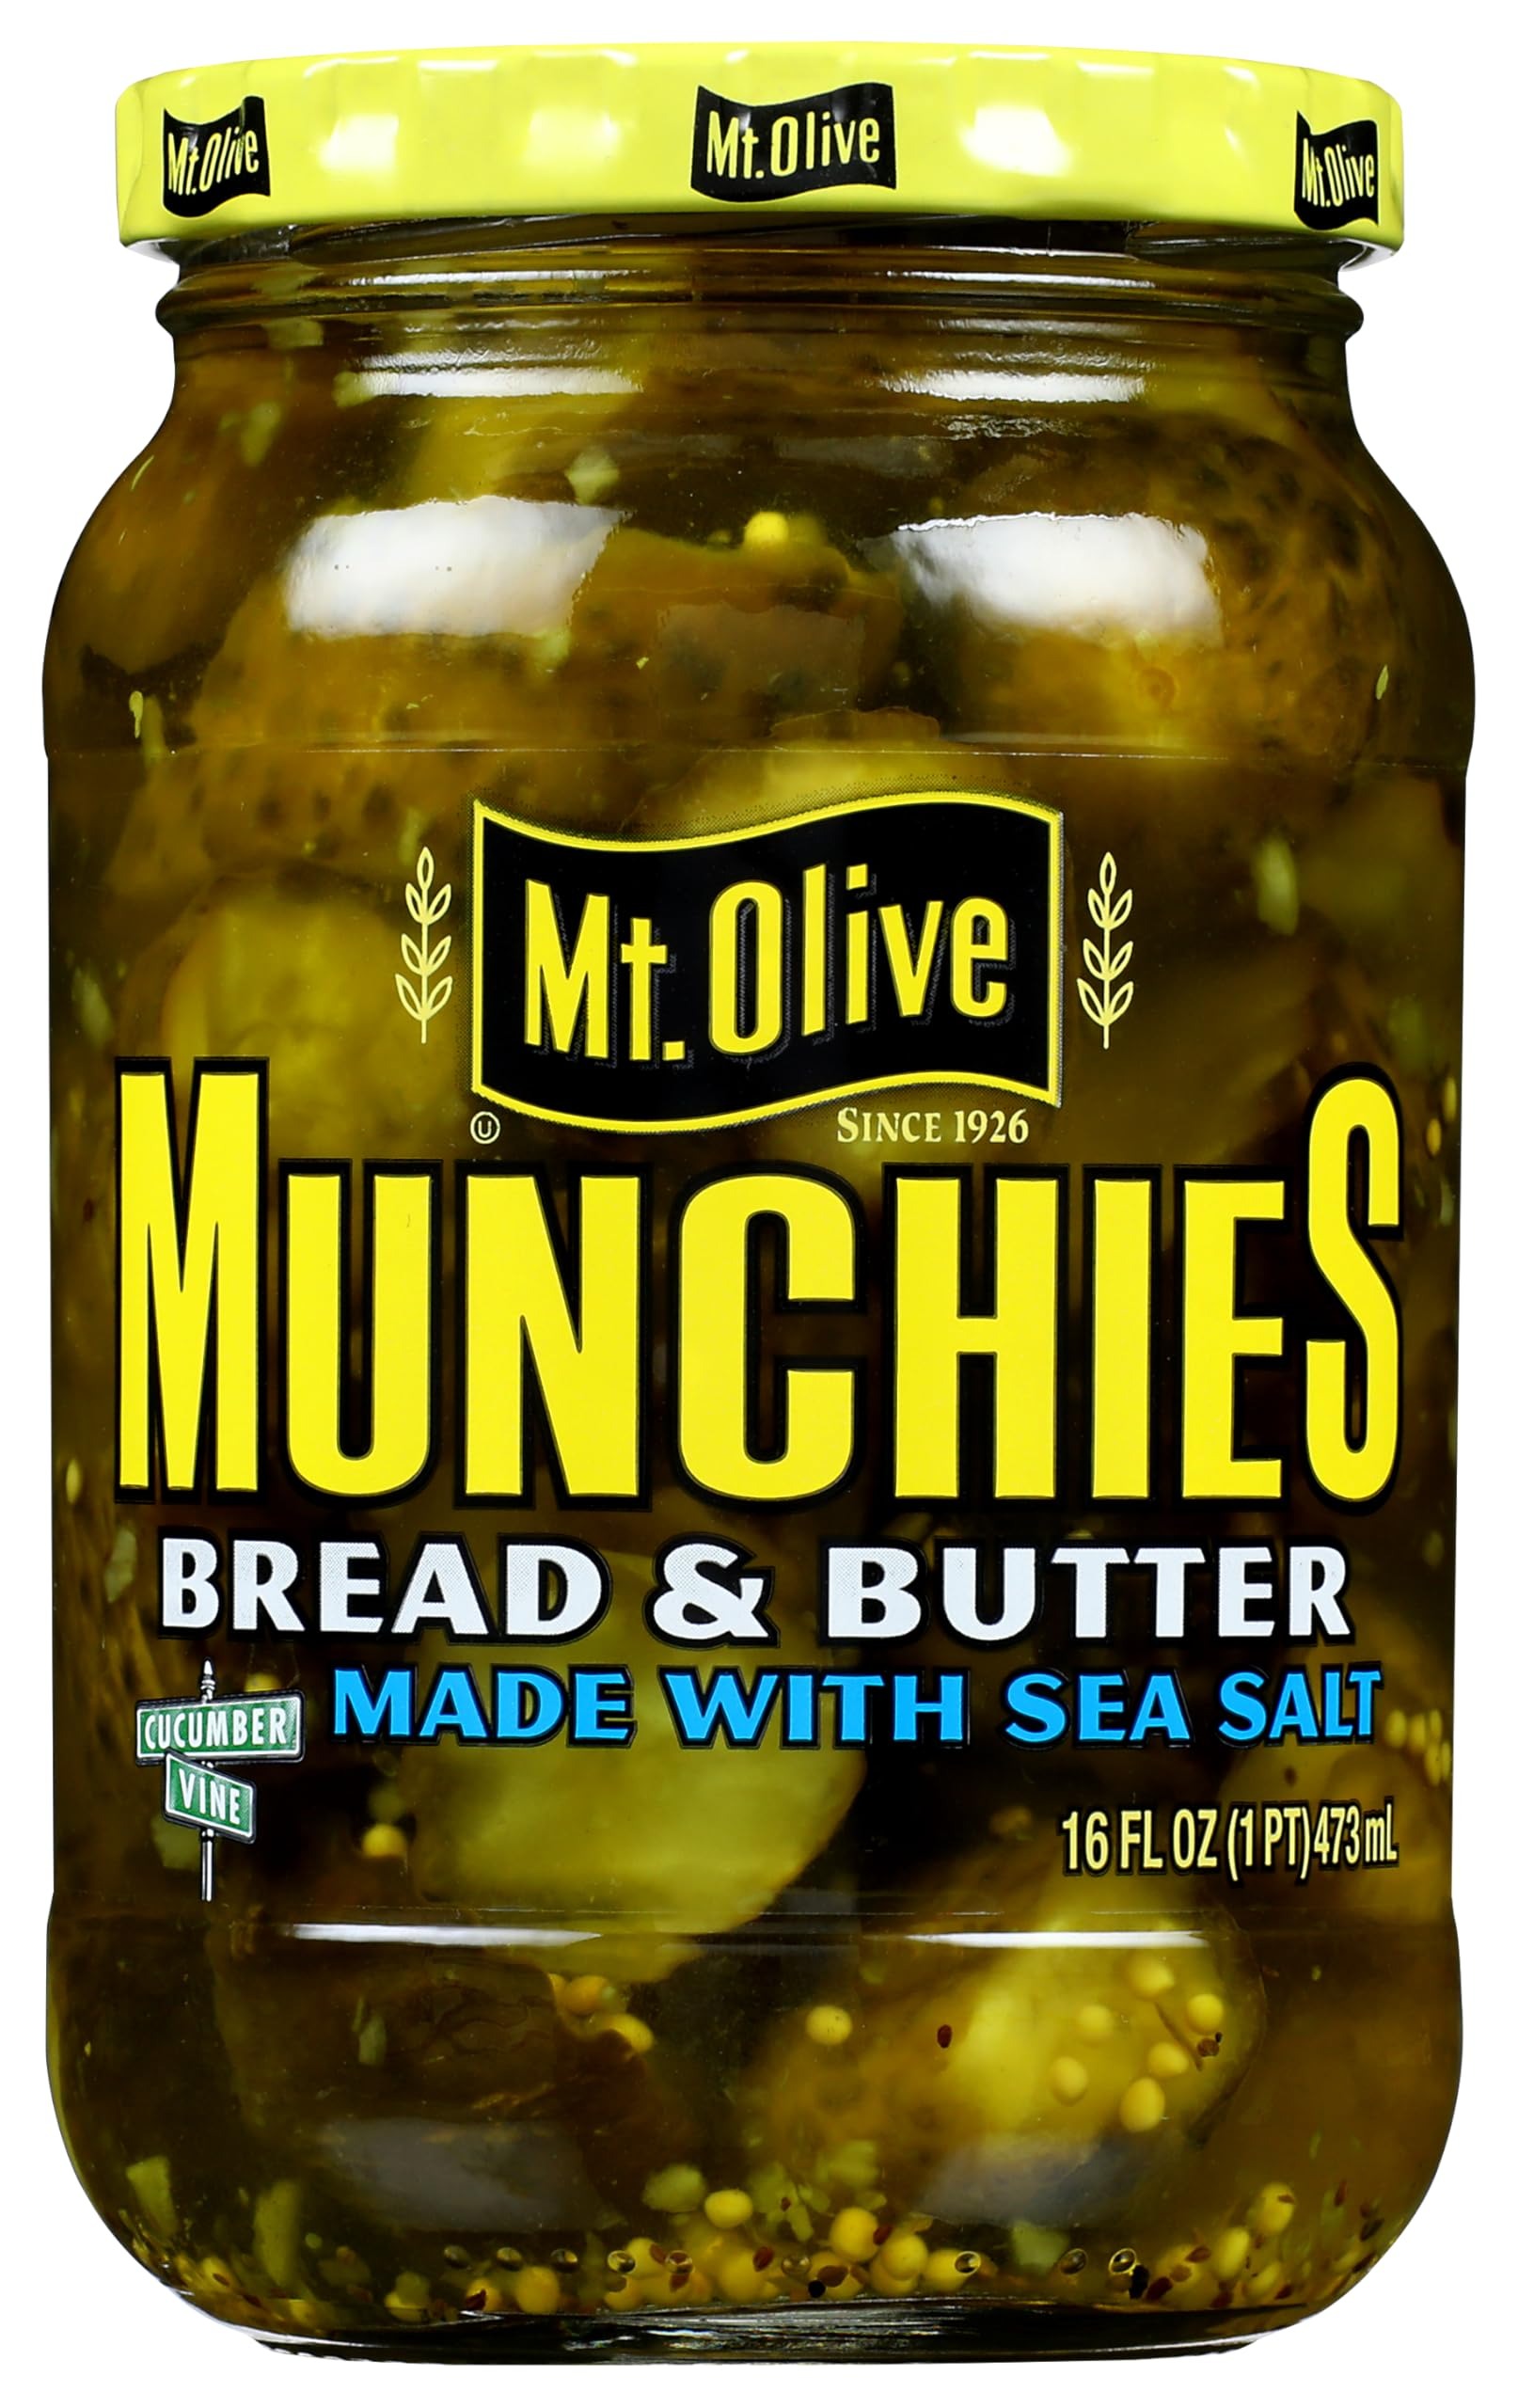
Item Name: Mt Olive Munchies (Bread & Butter) 16 oz Jar
Value: 16.0
Unit: Ounce

Price: 14.95